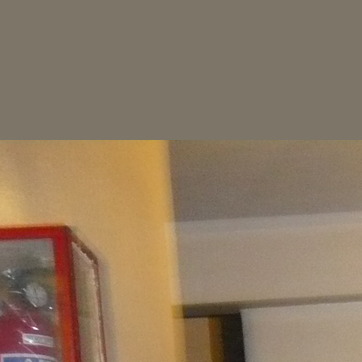
Material: painted